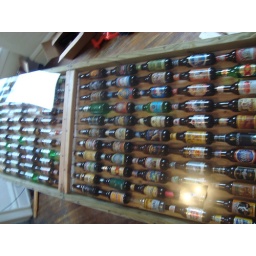
the other side of the table under the glass